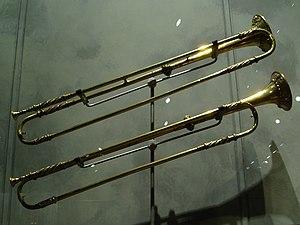
Trompettes baroques - Johann Wilhelm Haas, Nuremberg, 1671 - Paris, musée de la musique
Les Fanfares à 2 composées par Heinrich Biber, pour deux trompettes naturelles sans accompagnement, forment une suite de douze pièces brèves. Elles occupent les références C 126 à C 137 dans le catalogue de ses œuvres établi par le musicologue américain Eric Thomas Chafe.
Girolamo Fantini, né à Spoleto, baptisé le 11 février 1600 et mort à Florence le 6 mai 1675 est un trompettiste et compositeur italien de la période baroque.
Le musée de la Musique de la Philharmonie de Paris possède une prestigieuse collection de plusieurs milliers d'instruments et d'objets d'art, héritière de celle du Conservatoire national supérieur de musique de Paris, qui retrace l'histoire de la musique occidentale, savante et populaire, du XVIᵉ siècle à nos jours tout en offrant un large aperçu des principales musiques du monde.